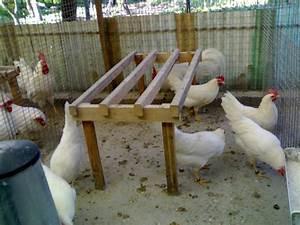
chicken